History of the Buffalo Bills

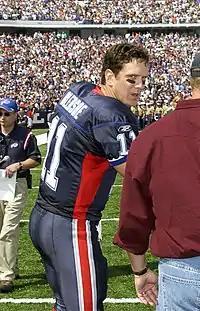
Long-time Patriots quarterback Drew Bledsoe broke several passing records in his first year with the Bills; his three-year tenure met with middling results overall.

In 2001, following the departure of John Butler, team owner Ralph Wilson announced his retirement as president of the organization and handed the reins of his franchise to Tom Donahoe, a former executive with the Pittsburgh Steelers. The move turned out to be disastrous. Donahoe (just a year after the team had released three eventual Hall of Famers in a salary cap move) proceeded to gut the franchise of most of its remaining recognizable talent and replaced it with young, inexperienced, unknown lower-end players, much of which joined Butler in San Diego that year, and installed Rob Johnson as the starting quarterback. The team went from playoff contenders to a 31–49 record during Donahoe's five-year tenure.